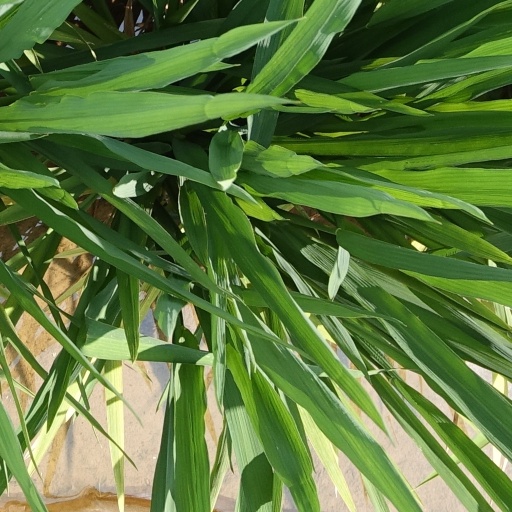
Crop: rice